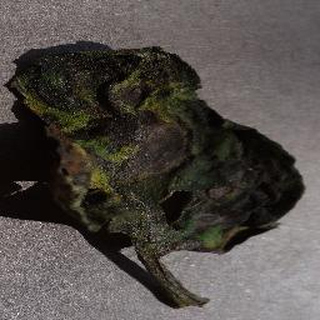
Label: tomato_early_blight